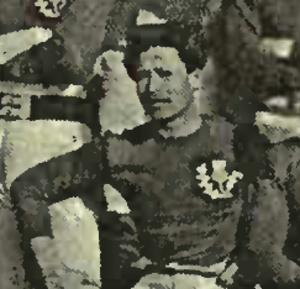
La liste des joueurs sélectionnés en équipe d'Écosse de rugby à XV comprend 1 108 joueurs au 8 février 2020, le dernier étant Nick Haining, retenu pour la première fois en équipe nationale le 1ᵉʳ février 2020 contre l'Irlande. Le premier Écossais sélectionné est John Arthur le 27 mars 1871 contre l'Angleterre. L'ordre établi prend en compte la date de la première sélection, puis la qualité de titulaire ou remplaçant et enfin l'ordre alphabétique.